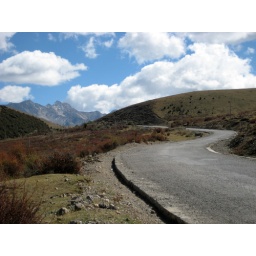
This scene looks like the ones used in car commercials, only there they photoshop the road and the power lines.